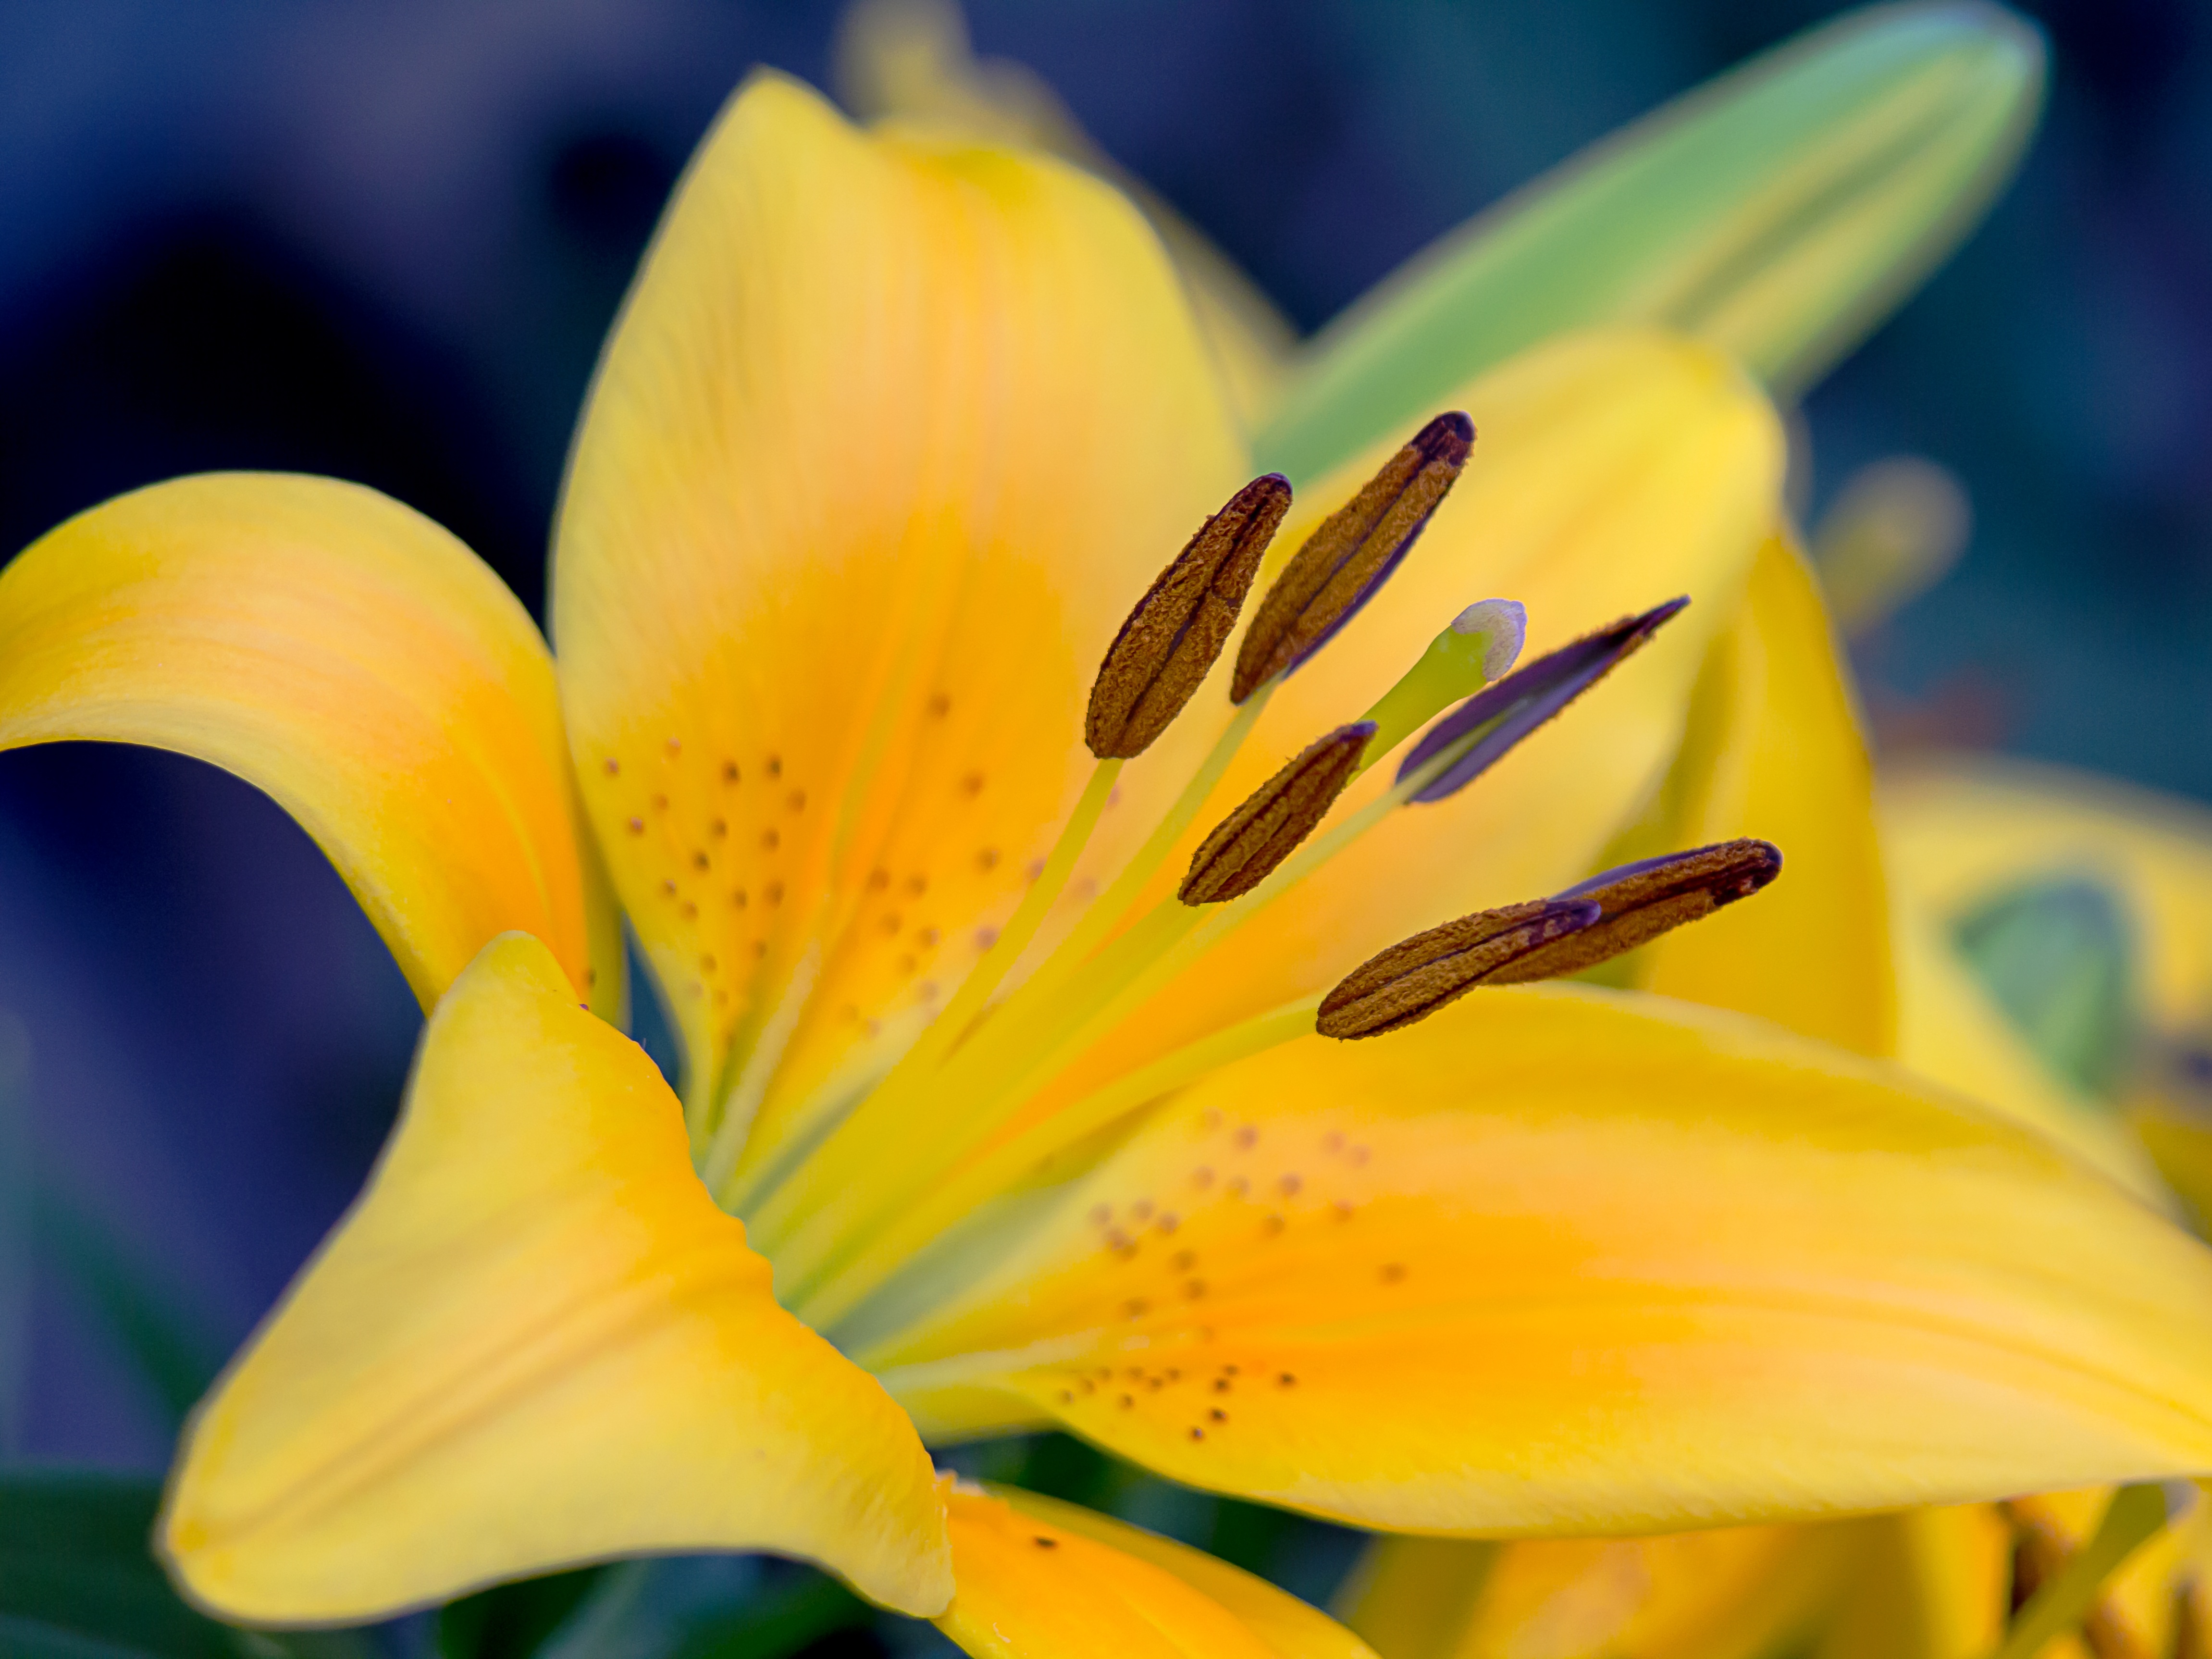
blossom, plant, photography, flower, petal, bloom, macro, botany, yellow, close, flora, wildflower, close up, pistil, lily, daylily, calyx, macro photography, blossomed, flowering plant, lily family, orange lily, plant stem, land plant